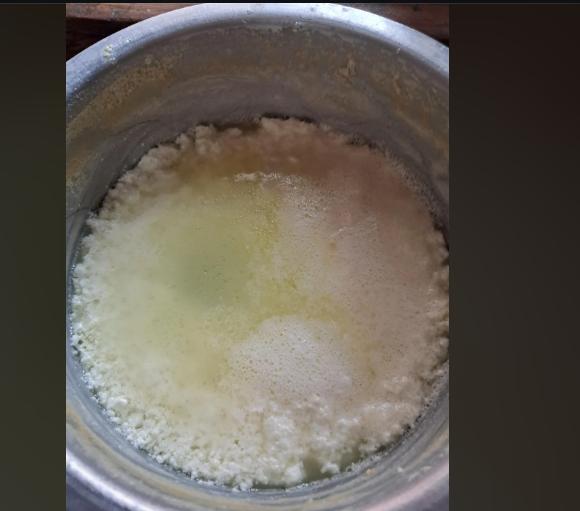
Hii ni mafuta ambayo hupatikana kwa maziwa. Inatumika kwa kazi tofauti tofauti kama kukaranga mboga, kupaka kwenye mikate ama kupaka kama mafuta.